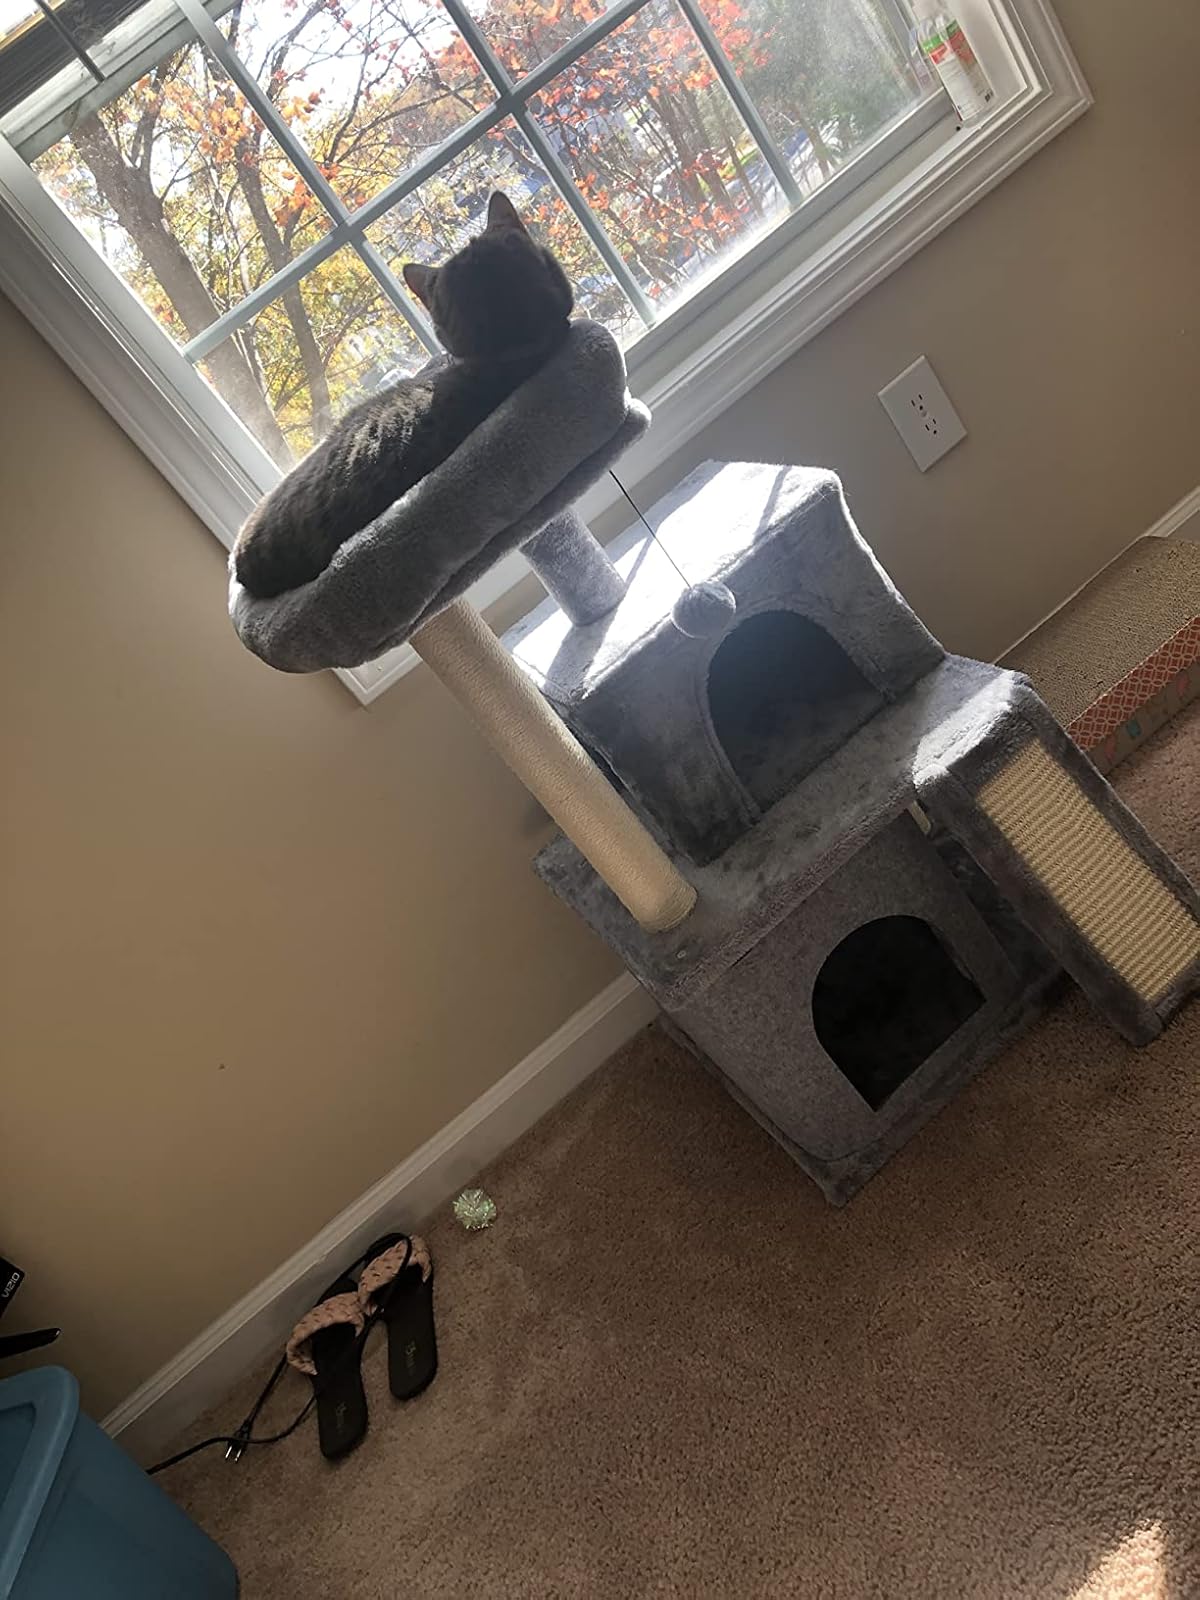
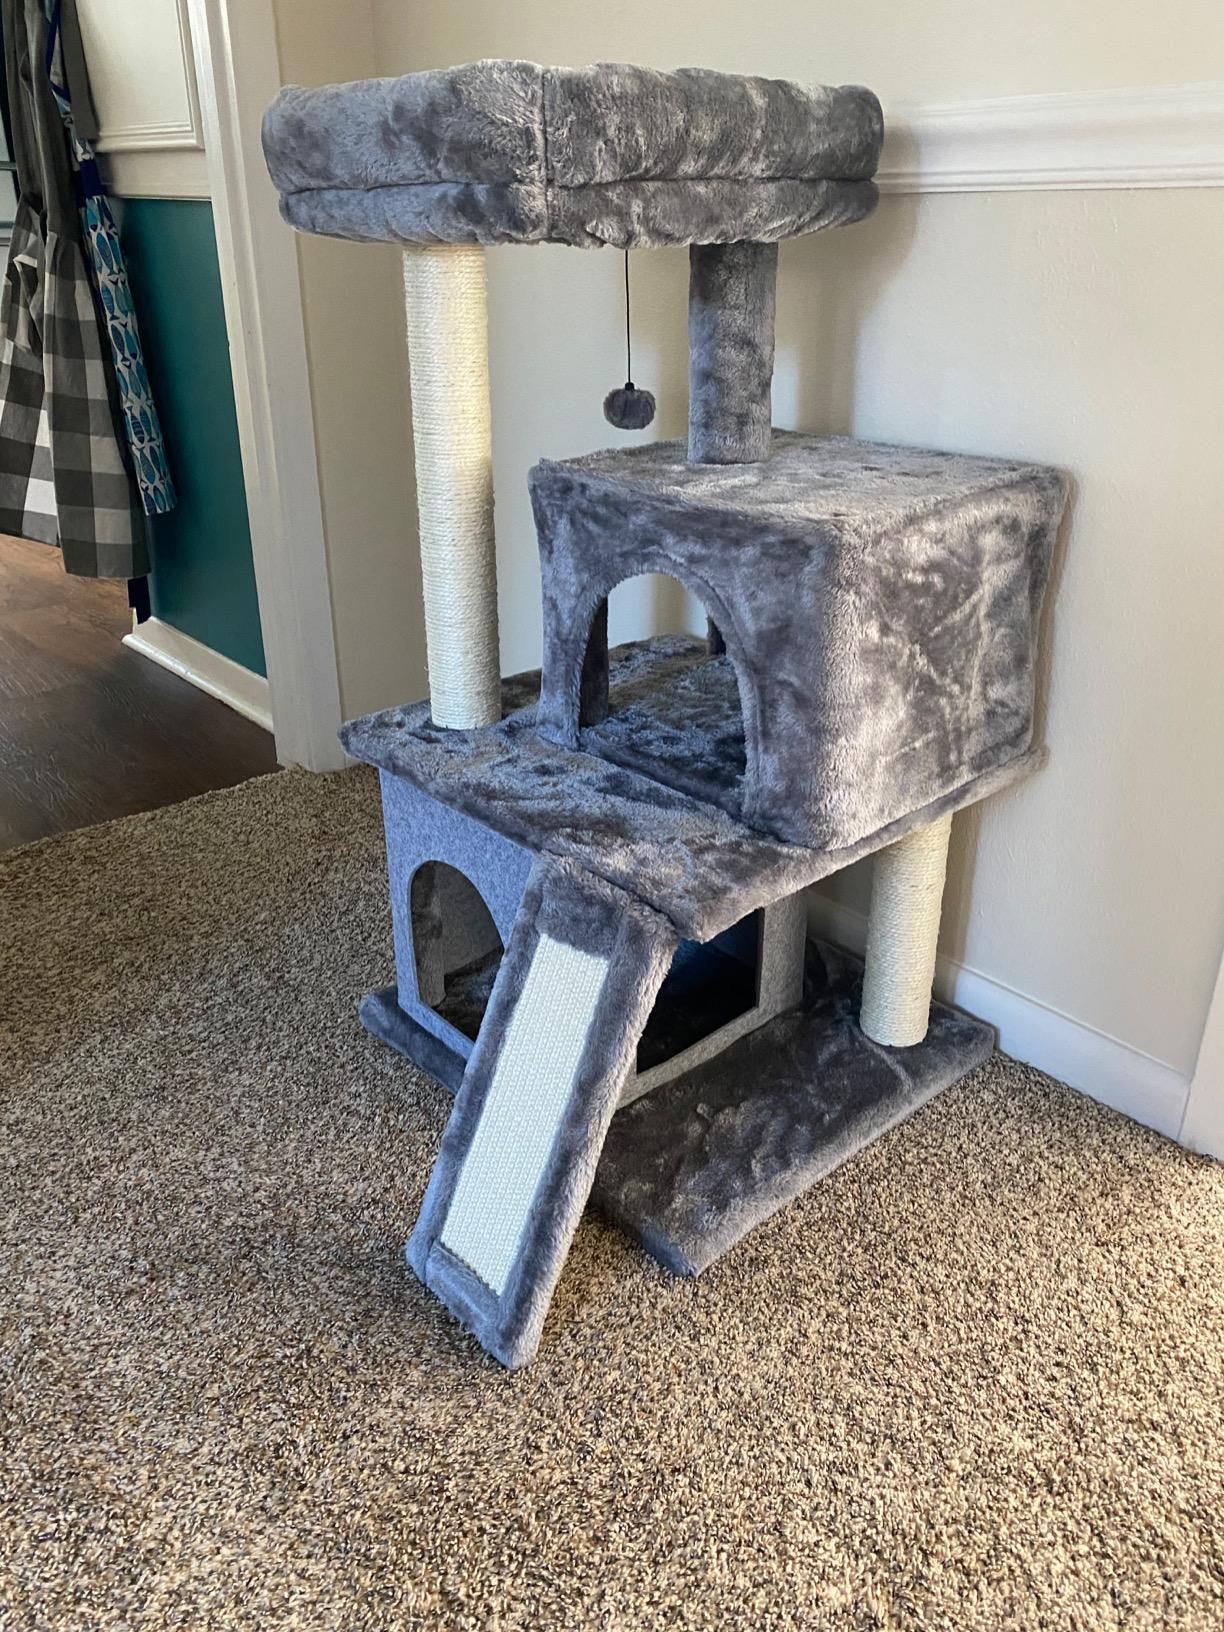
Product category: items_cat tree
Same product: yes